Newlands Church

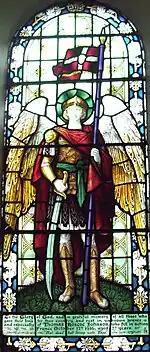
Stained glass window in the south wall depicting St. Michael in armour

In 1731, Joseph Fisher was appointed the church's first Curate and served until 1779. Newlands was one of the poorer clergy with an annual stipend of £2 11s 7d, the lowest in the Diocese of Carlisle. The church received three payments of £200 under the laws of Queen Anne's Bounty in 1748, 1750 and 1757. Ten Curates served in Newlands until 1868. William Parsable served for 32 years (1794–1826) and was known as “Peppery Billy”. He also served as Headmaster at Crosthwaite School in nearby Keswick and was known for his quick temper and firm discipline which put fear into both the congregation and pupils.